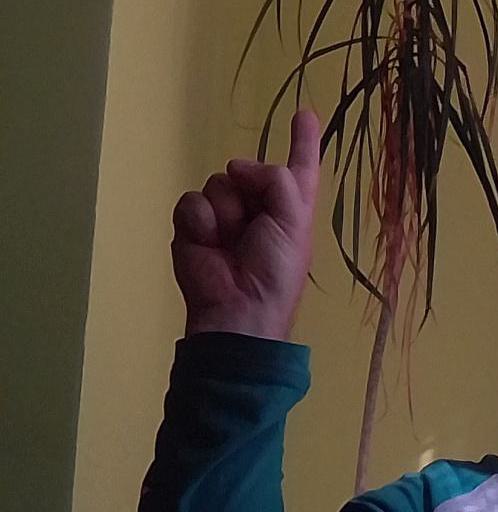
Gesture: one